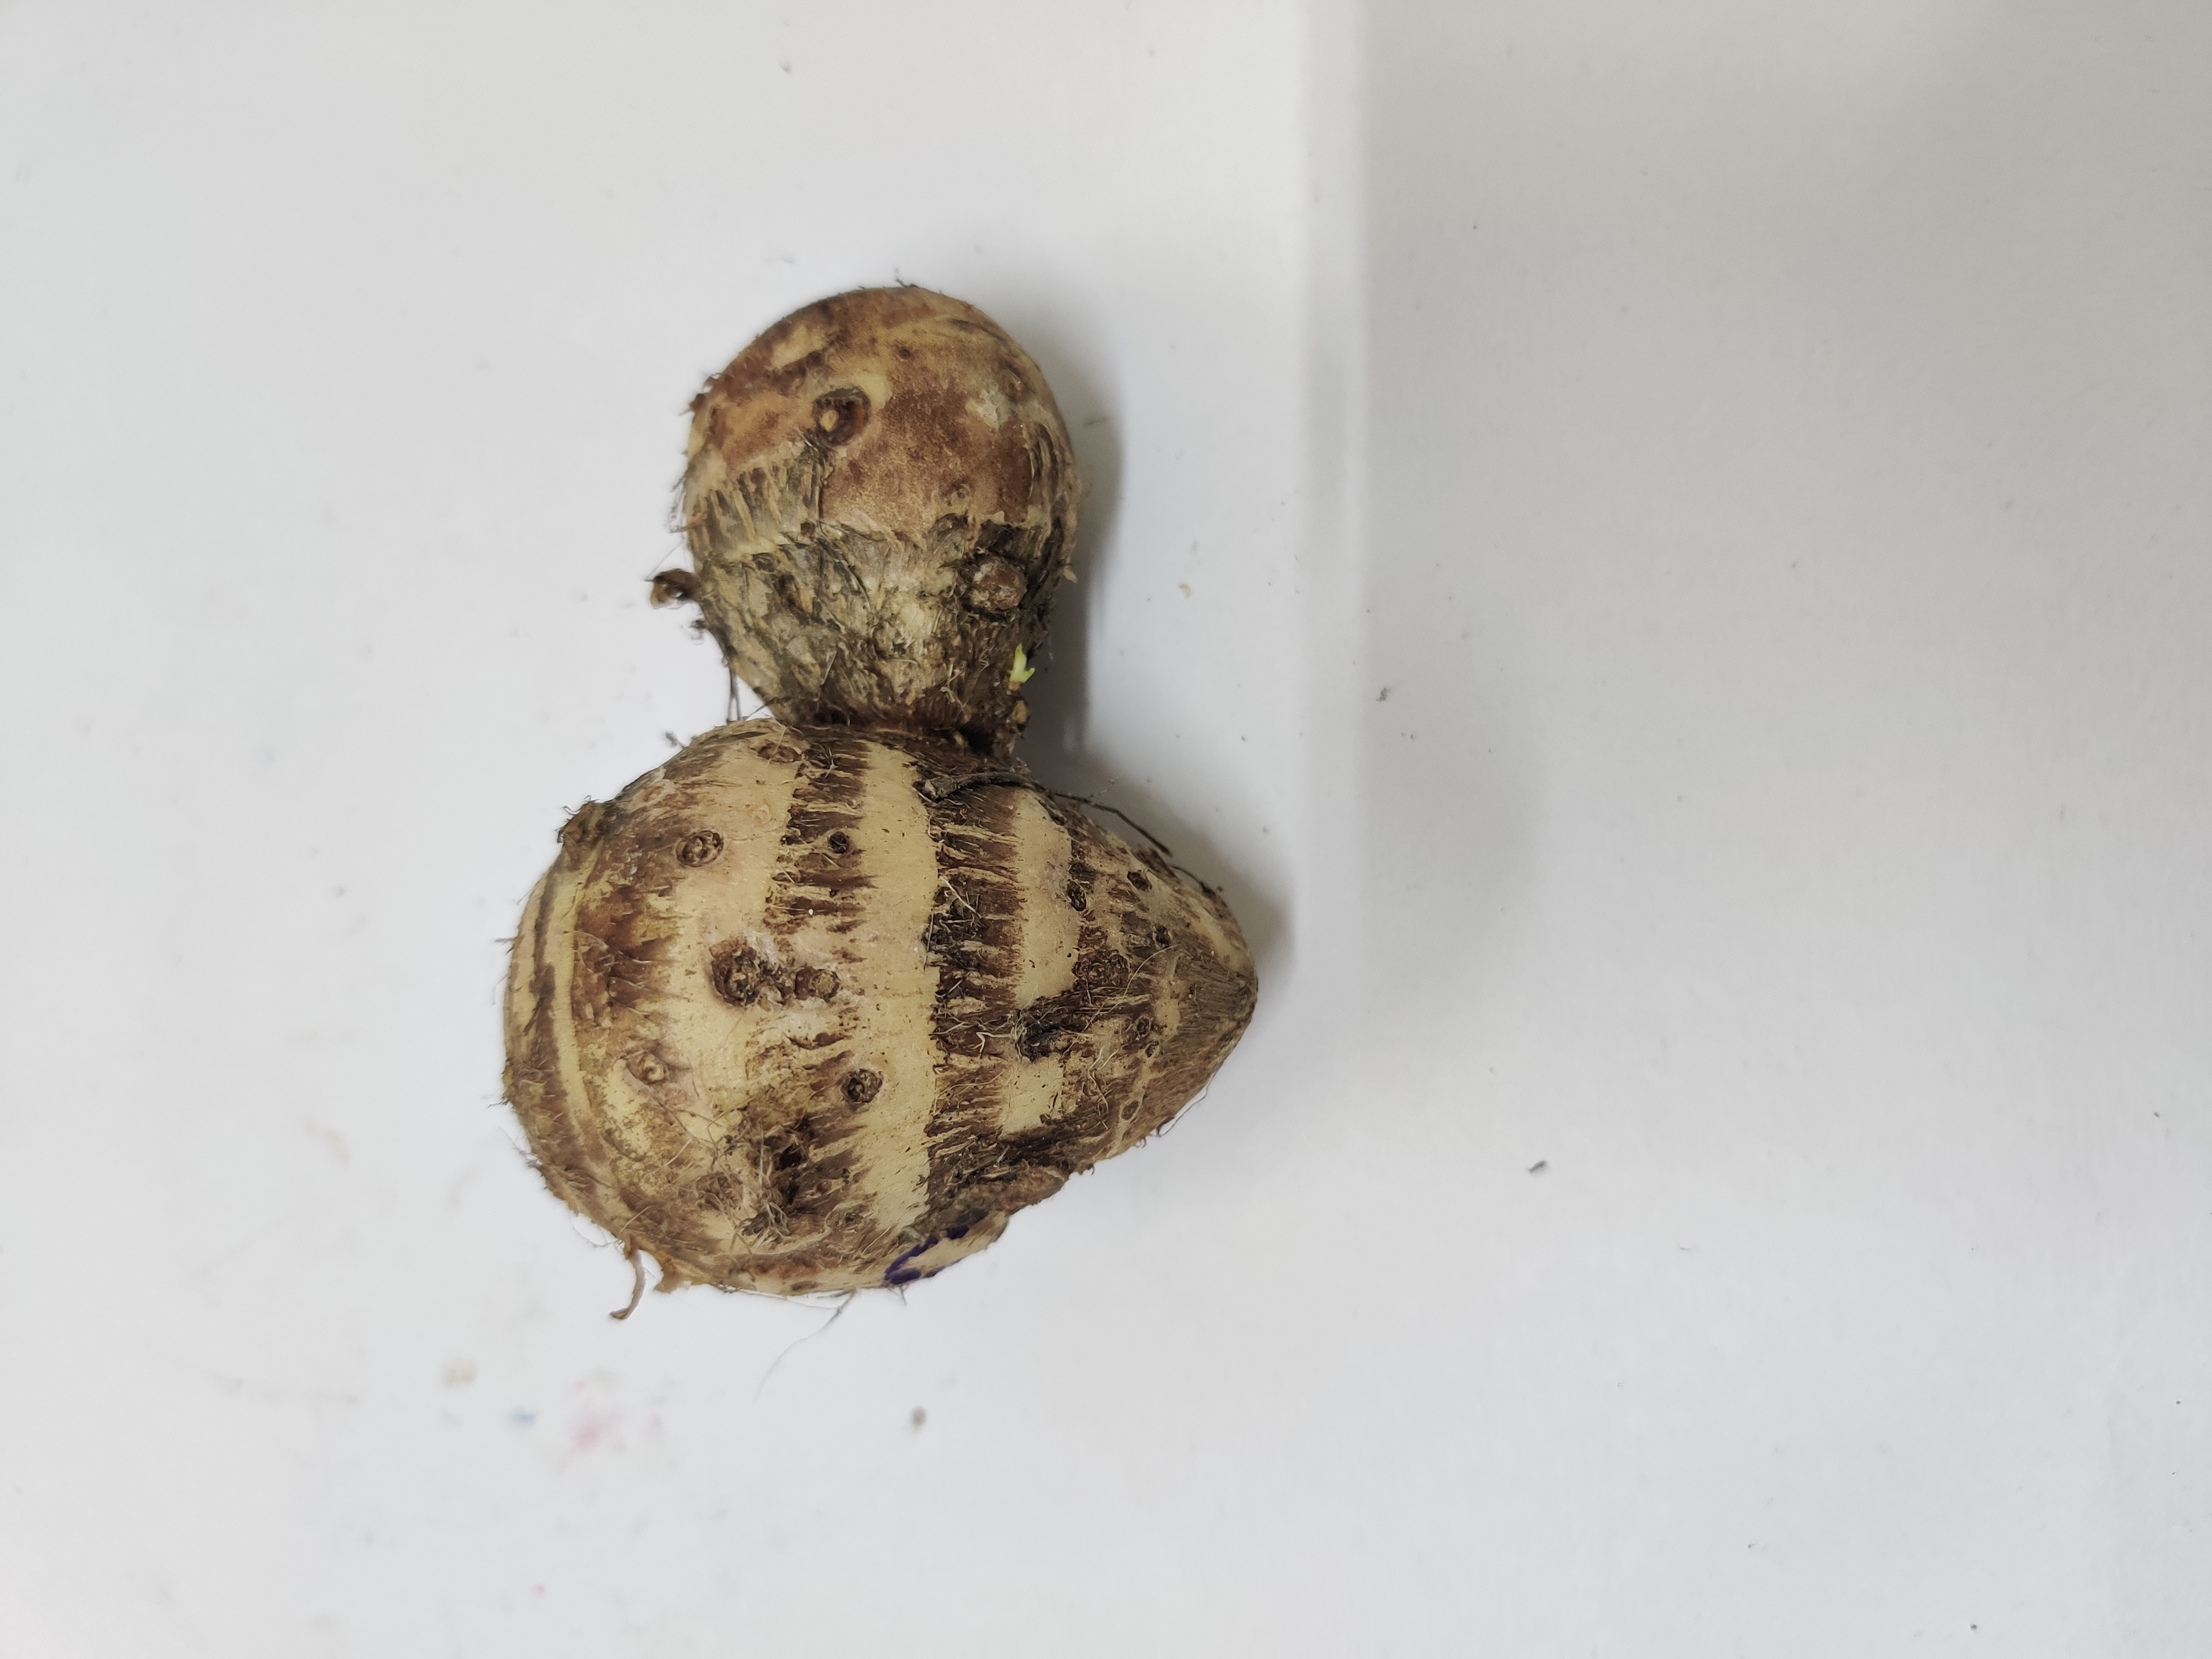
Crop: Taro root
Condition: Damaged